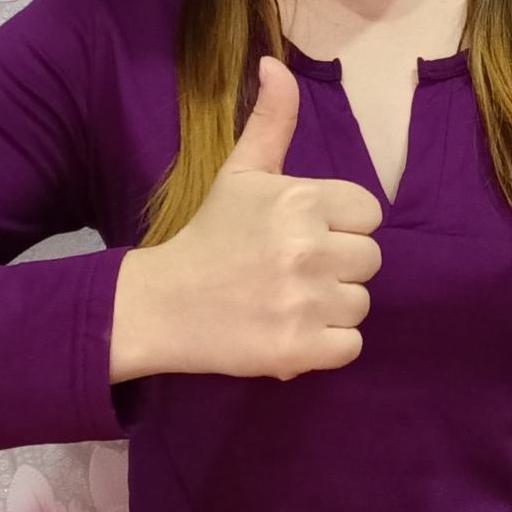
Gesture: like